Athletics at the 2020 Summer Olympics

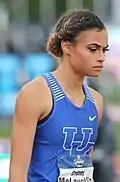
Sydney McLaughlin set a world record in women's 400 m hurdles.

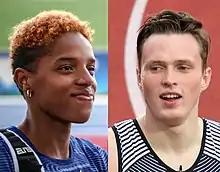
Yulimar Rojas (left) and Karsten Warholm (right) set world records in the women's triple jump and men's 400 m hurdles, respectively.

The Placing table assigns points to the top eight athletes in the final, with eight points to first place, seven to second place, and so on until one point for eighth place. Teams or athletes that did not finish or were disqualified do not receive points.